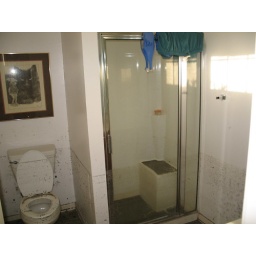
Bathroom in pool house - notice the water line